Knesset Menorah

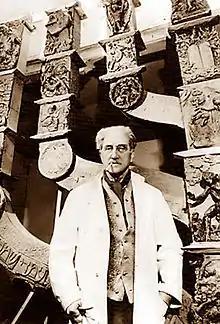
Benno Elkan in his studio working on the Menorah

In 1950, a year and a half after Israel's Declaration of Independence, Edwin Samuel, son of the first British High Commissioner to Palestine, Herbert Samuel, approached the Jewish artist Benno Elkan and discussed with him the idea of offering as a gift to the young Israeli state a monumental bronze sculpture in the form of a menorah. The gift would symbolize the admiration of the British Parliament for the new state and its government. Elkan had left Germany in 1933 after the Nazi rise to power and had become a well-known sculptor in England. He had experience working in bronze, having created ten large relief-decorated candelabra, among them two standing in the Westminster Abbey in London. The idea for such a Menorah had already formed in Elkan's mind in 1947, and he had begun to create the bronze reliefs in 1949. In total he spent almost ten years on the project, much of it in research, with the intention to create a unique work which would tell the millennia-old history of the nation of Israel.